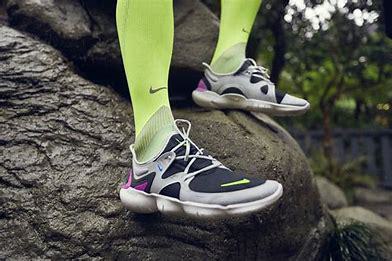
Brand: Nike
Model: Free RN 5